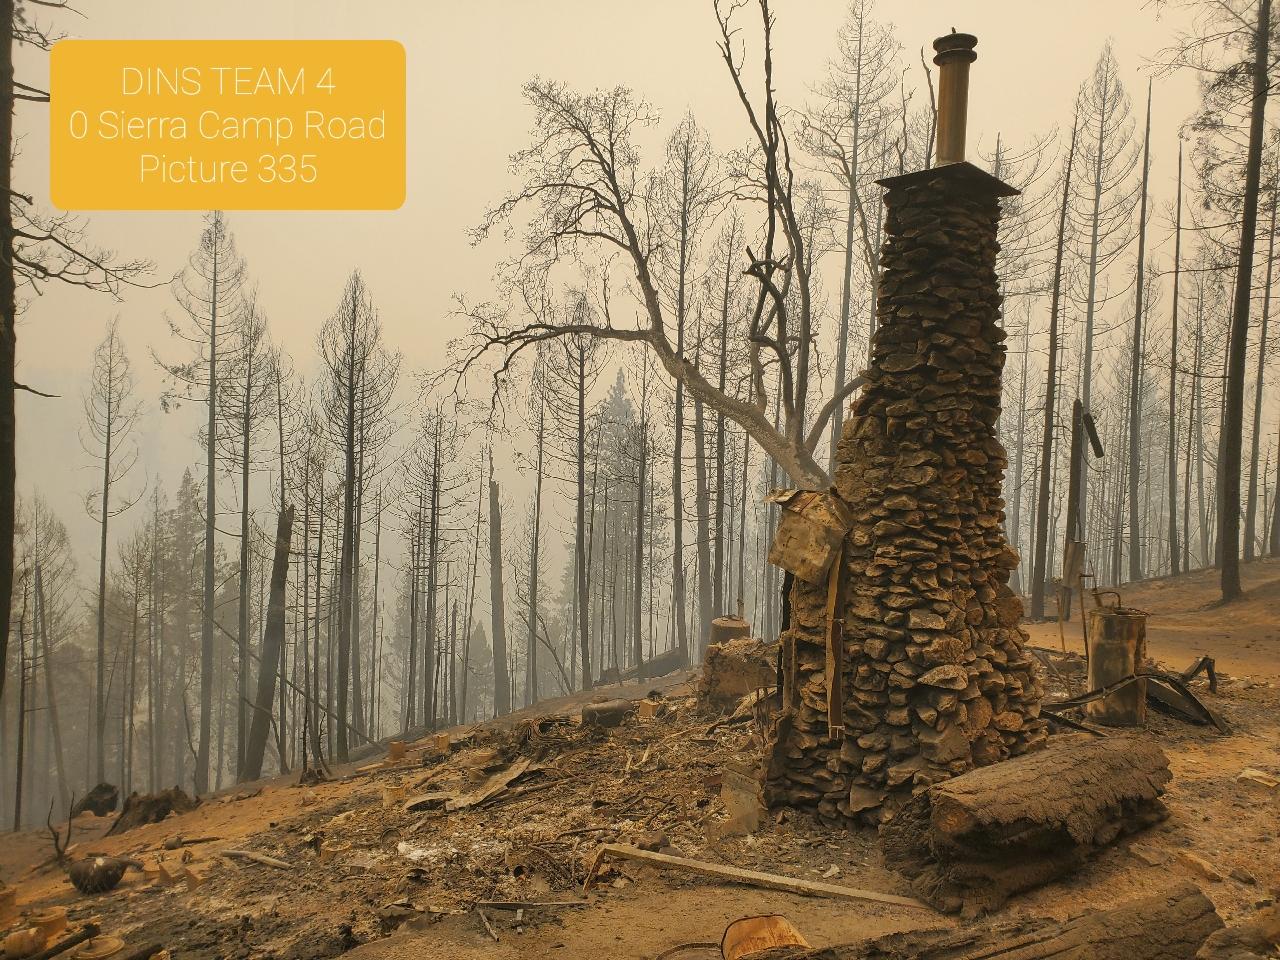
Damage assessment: destroyed